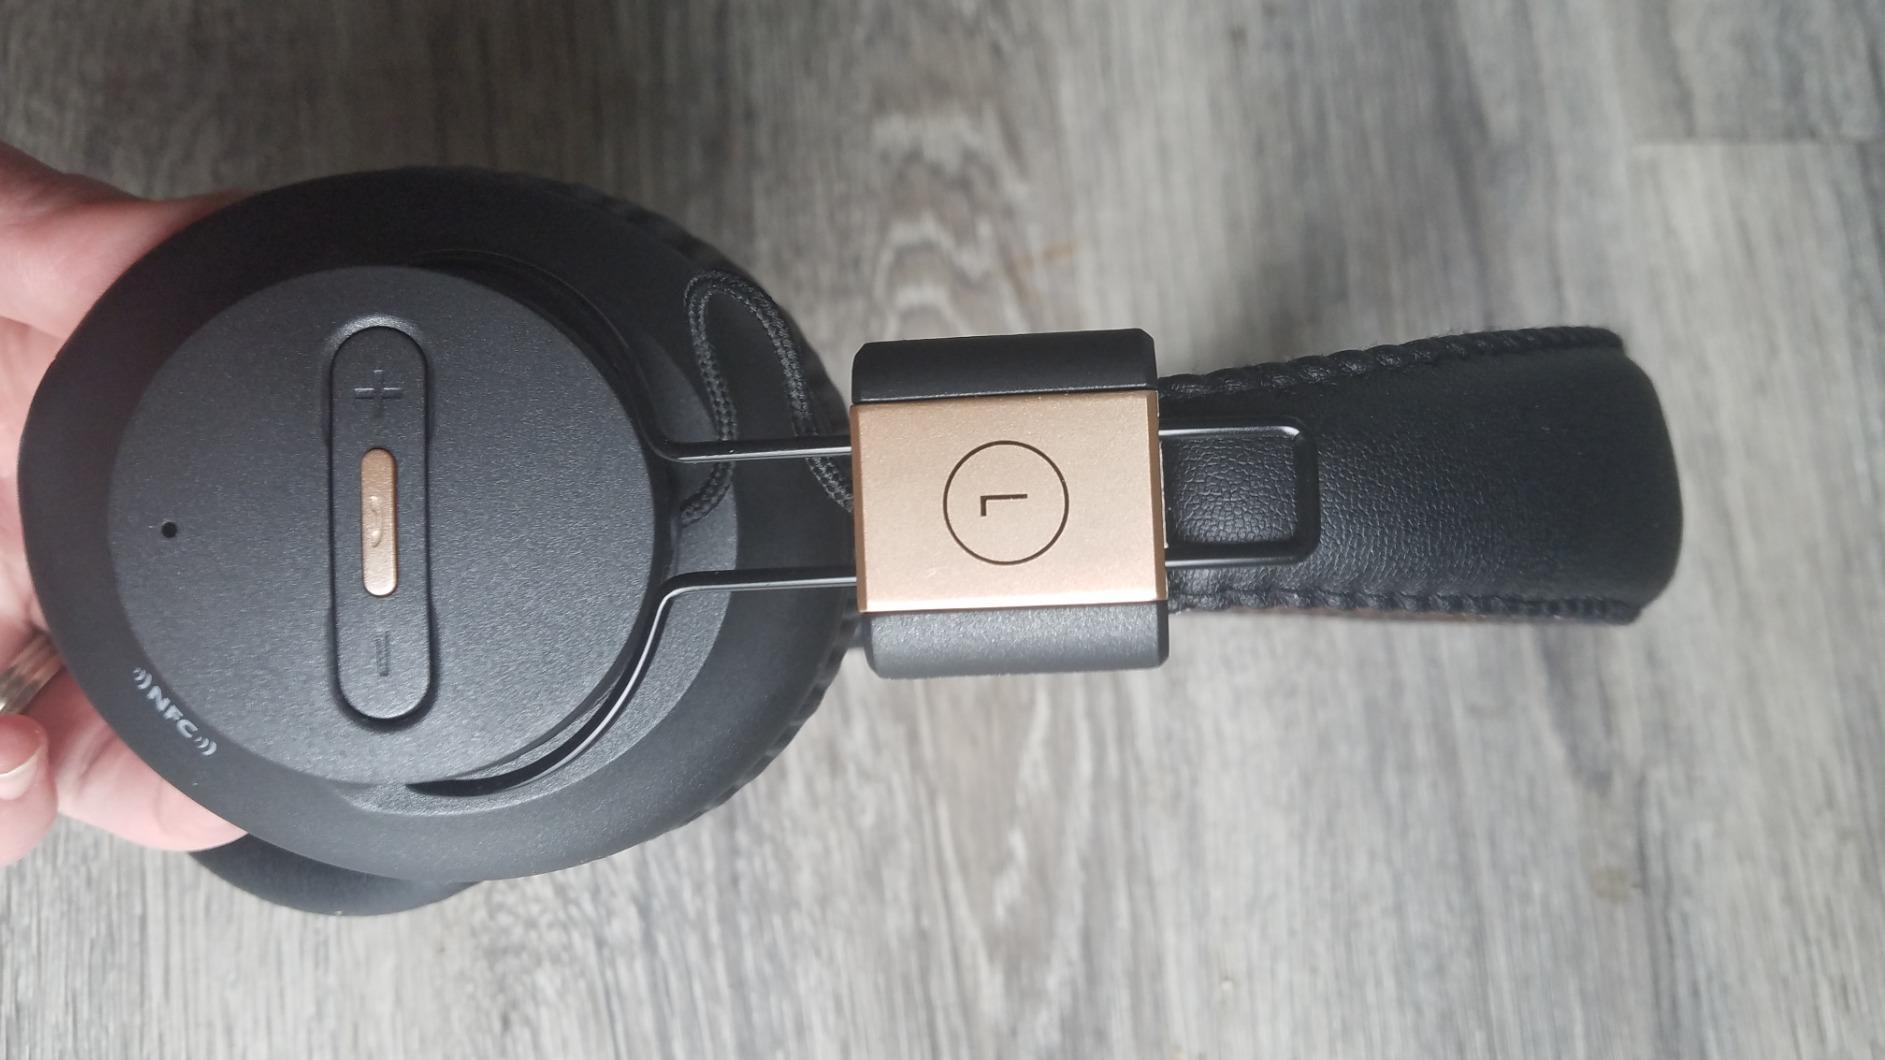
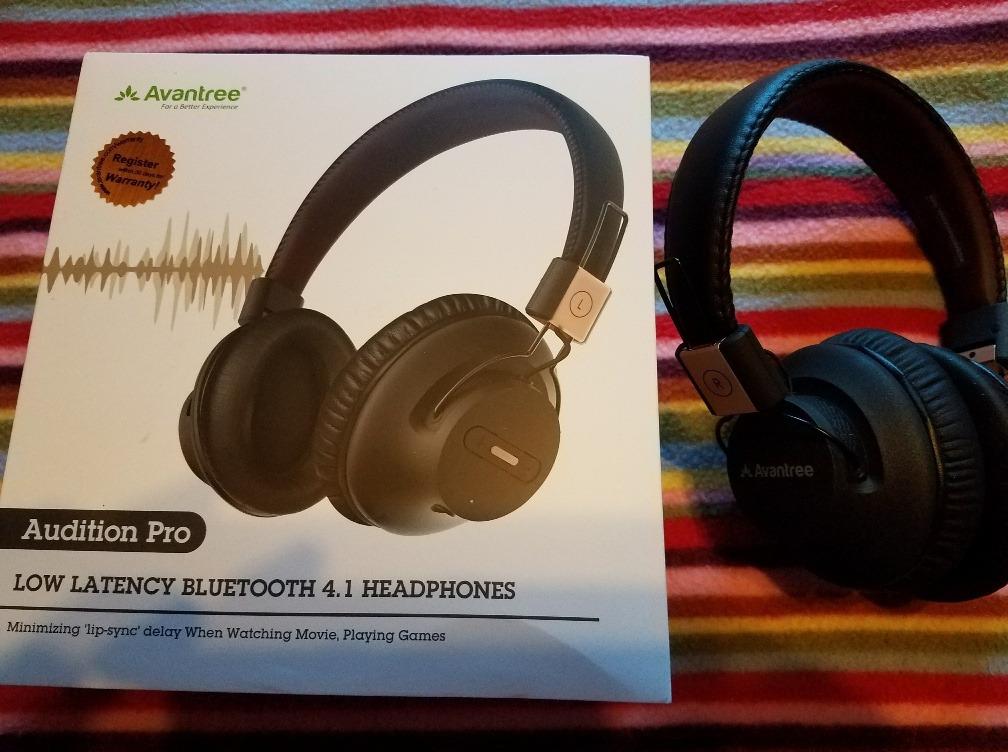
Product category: headphones
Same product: yes